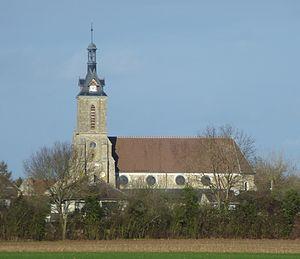
Église Saint-Leu-et-Saint-Gilles de Neufmoutiers-en-Brie. (Seine-et-Marne, région Île-de-France).
Neufmoutiers-en-Brie est une commune française située dans le département de Seine-et-Marne en région Île-de-France.